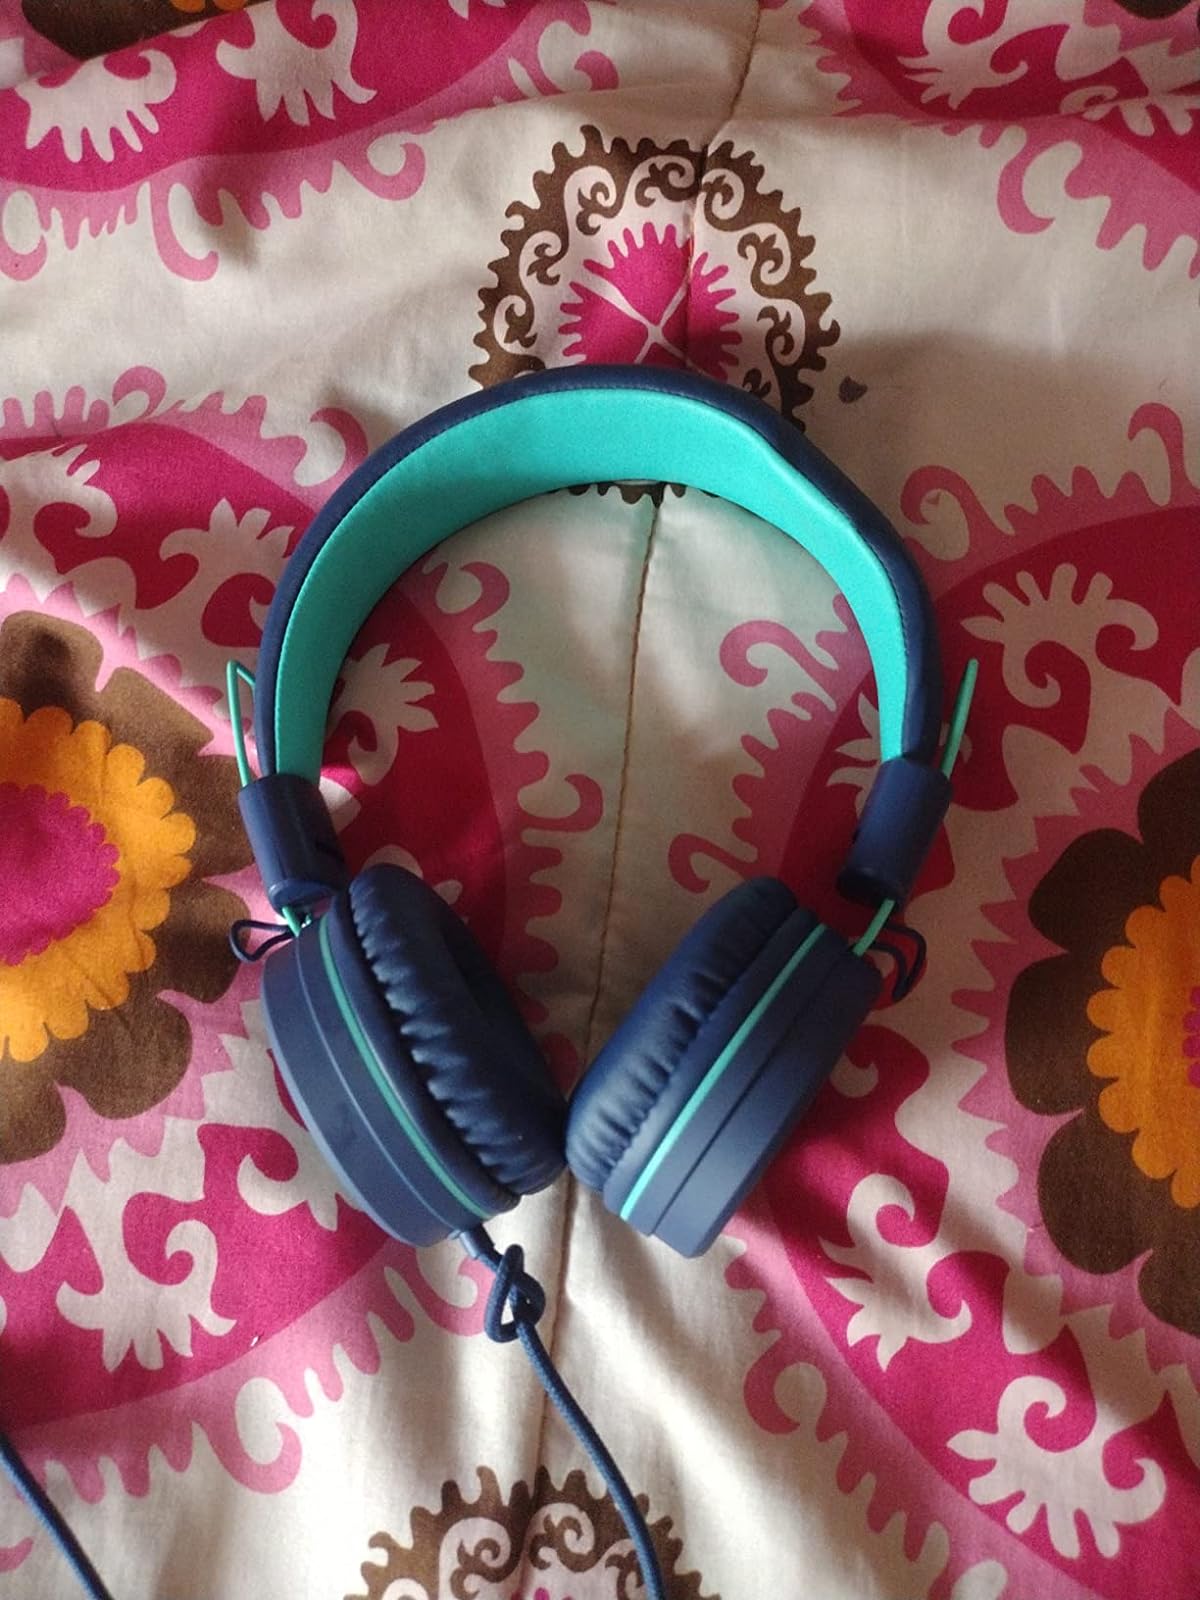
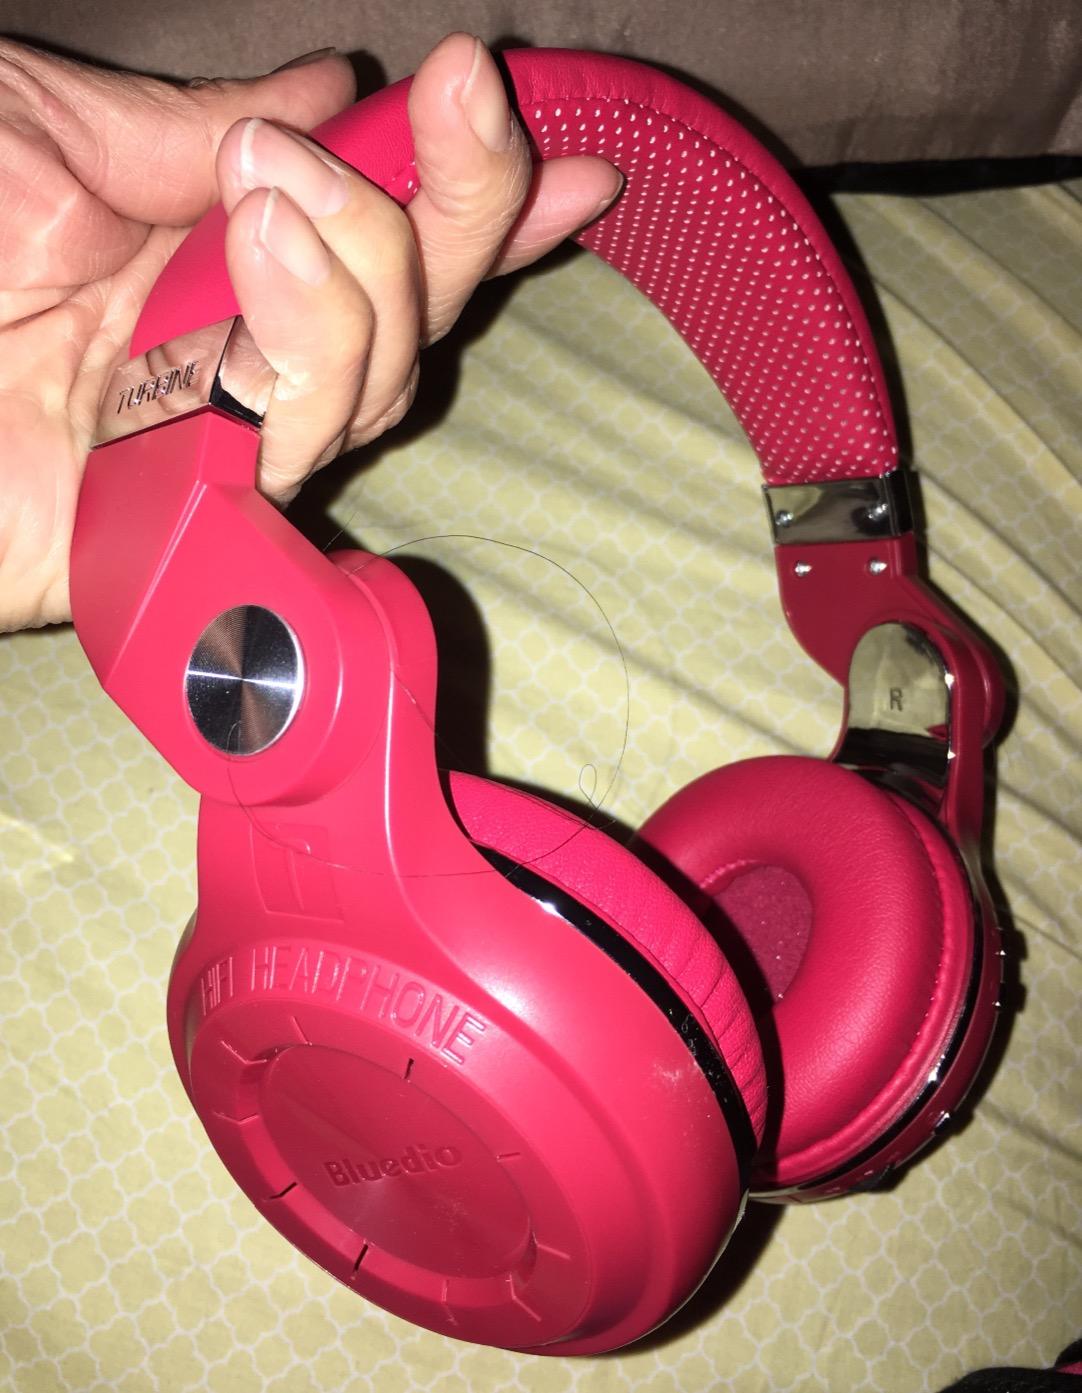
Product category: headphones
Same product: no